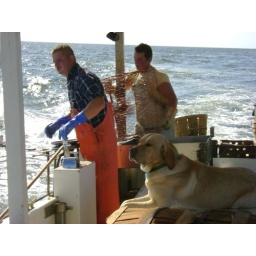
Me, my brother, and Otis running the boat in the Fall of the Year